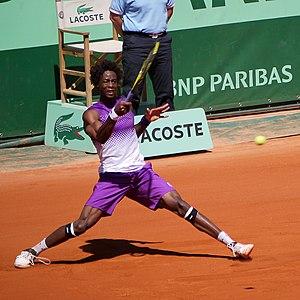
Le lycée Maurice-Ravel est un établissement public polyvalent du 20ᵉ arrondissement de Paris situé au 89, cours de Vincennes à vocation scientifique, économique et littéraire, proposant une large palette de sections internationales. Il est voisin du lycée Hélène Boucher.
Gaël Monfils, né le 1ᵉʳ septembre 1986 à Paris, est un joueur de tennis et streameur français.